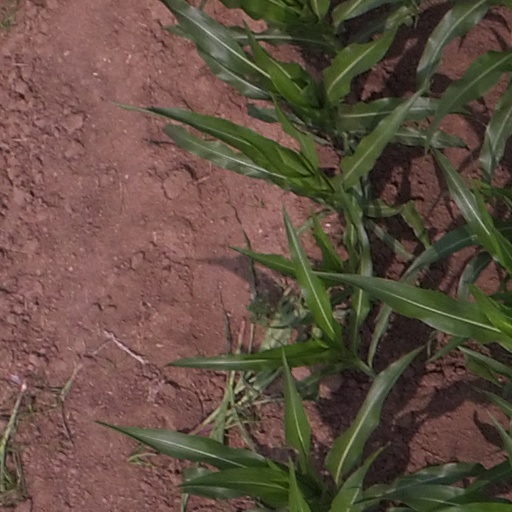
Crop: maize; corn